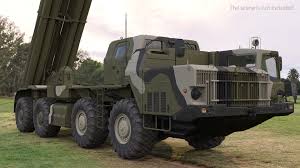
Label: BM-30